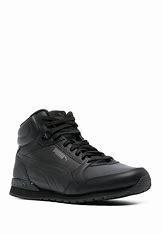
Brand: Puma
Model: 30